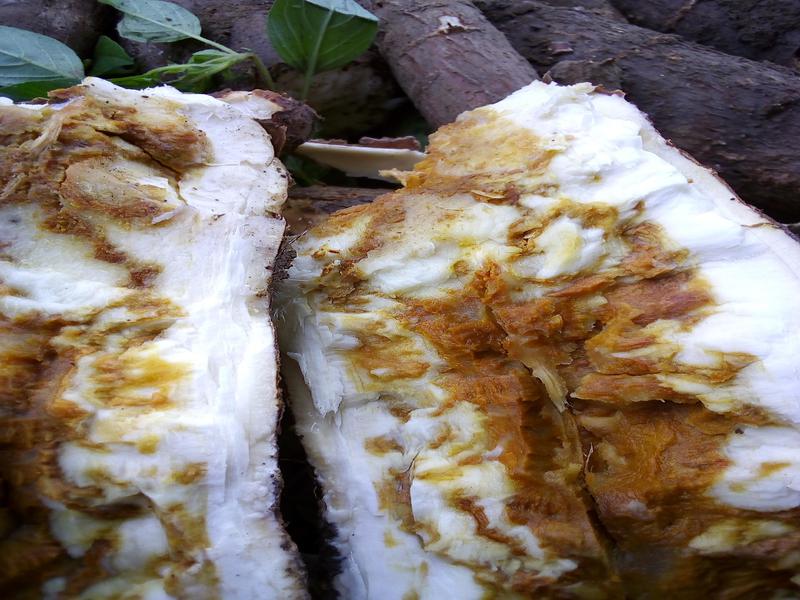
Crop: cassava
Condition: brown_streak_disease